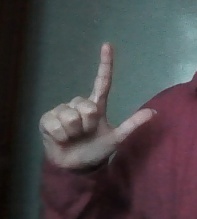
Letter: laam